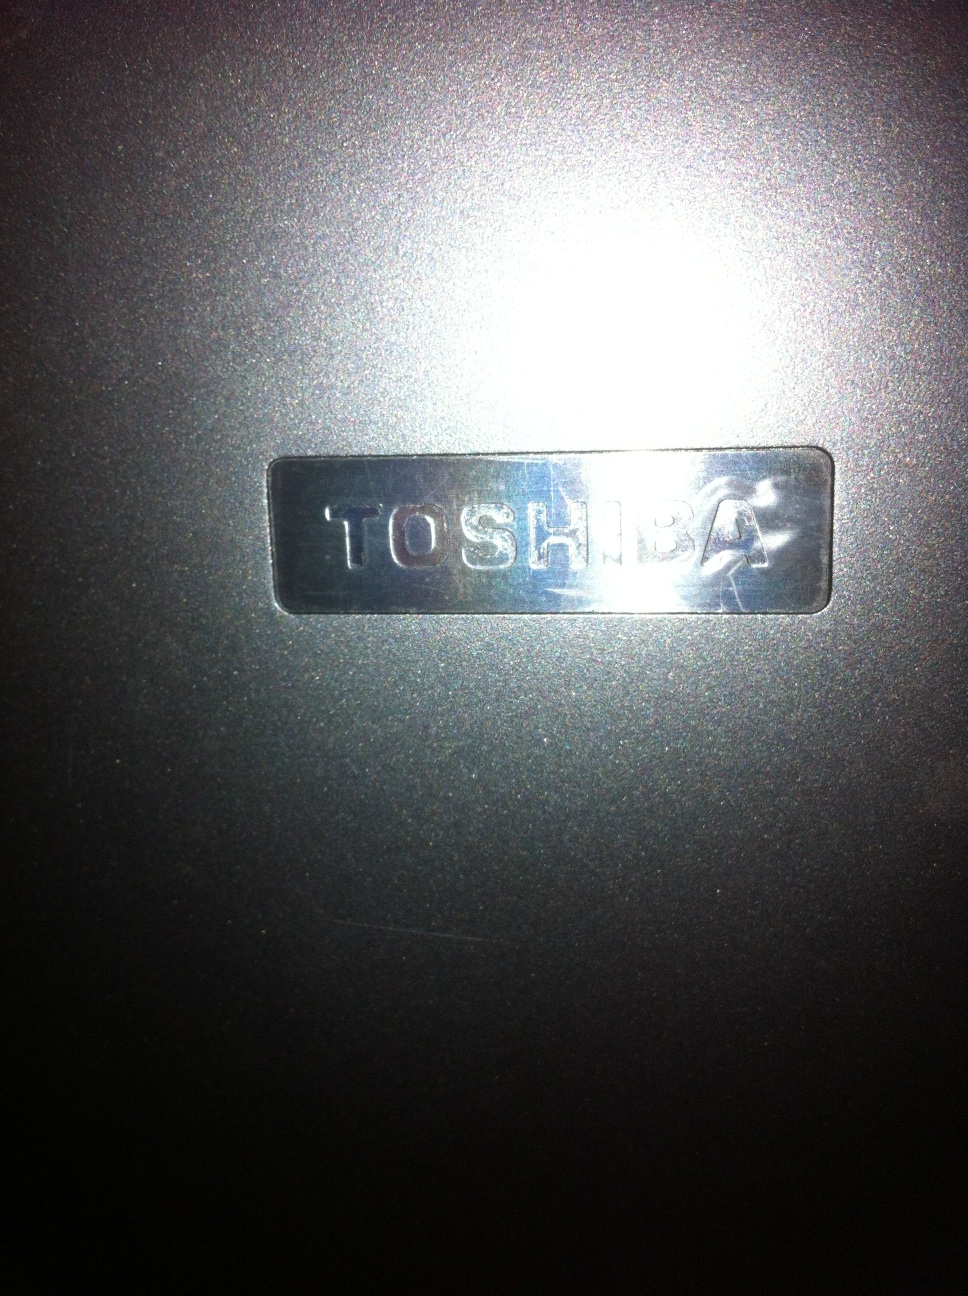Question: What brand of computer is this?
Answer: toshiba